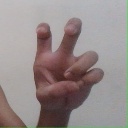
अक्षर: छ